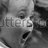
Emotion: surprise